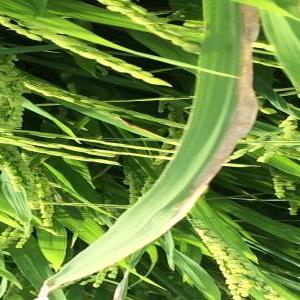
Disease: Bacterialblight